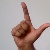
The image shows a hand gesture representing the letter 'L' in Indian Sign Language.